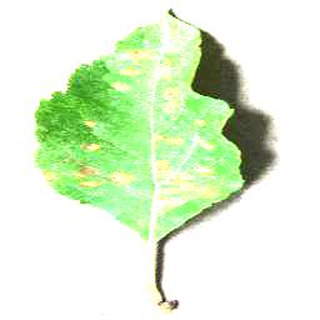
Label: apple_cedar_apple_rust